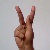
The image shows a hand gesture representing the letter 'K' in Indian Sign Language.